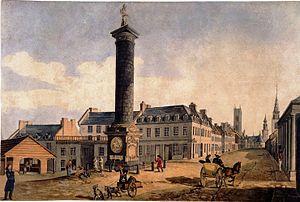
Maison Antoine-Mallard, 174-176, rue Notre-Dame Est / 462, place Jacques-Cartier - «
Cet article traite des événements qui se sont produits durant l'année 1809 au Canada.
Cet article traite des événements qui se sont produits durant l'année 1809 au Bas-Canada.
La province du Bas-Canada est une colonie de l'Amérique du Nord britannique qui exista de 1791 à 1841. La colonie est créée par l'Acte constitutionnel adopté par le Parlement britannique qui divise le territoire appelé jusqu'en 1791 Province de Québec en deux entités : le Bas et le Haut-Canada en réponse à la Guerre d'indépendance des États-Unis.